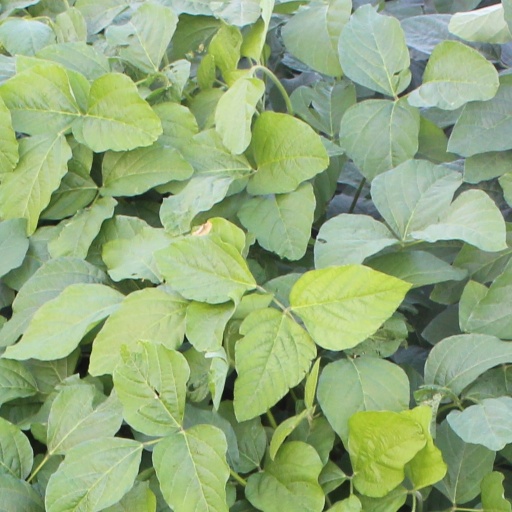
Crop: soybean